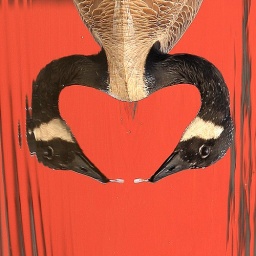
as seen near the red barn outside the athlete's Olympic village, Vancouver